Japanese destroyers of World War II

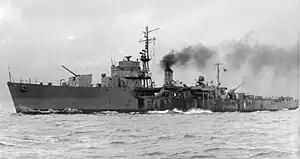
Type D (丁型海防艦)

A hundred and forty-three Type D (丁型) ships were ordered but only sixty-seven were completed and commissioned between February 1944 and July 1945. A further 57 ships were planned under the 1944-45 Programme but were never ordered. They displaced 1,020 tons (full load) and carried three 4.7 in (120 mm) guns, six 25mm (0.98 in) AA machine guns, 13 depth charge throwers, one depth charge chutes, up to 120 depth charge, and one 81 mm (3.2 in) mortar.